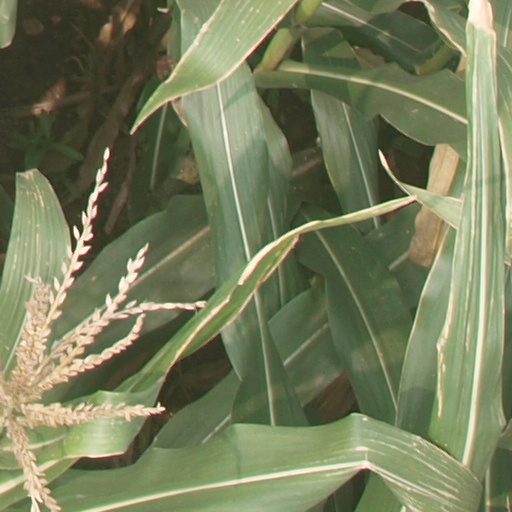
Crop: maize; corn